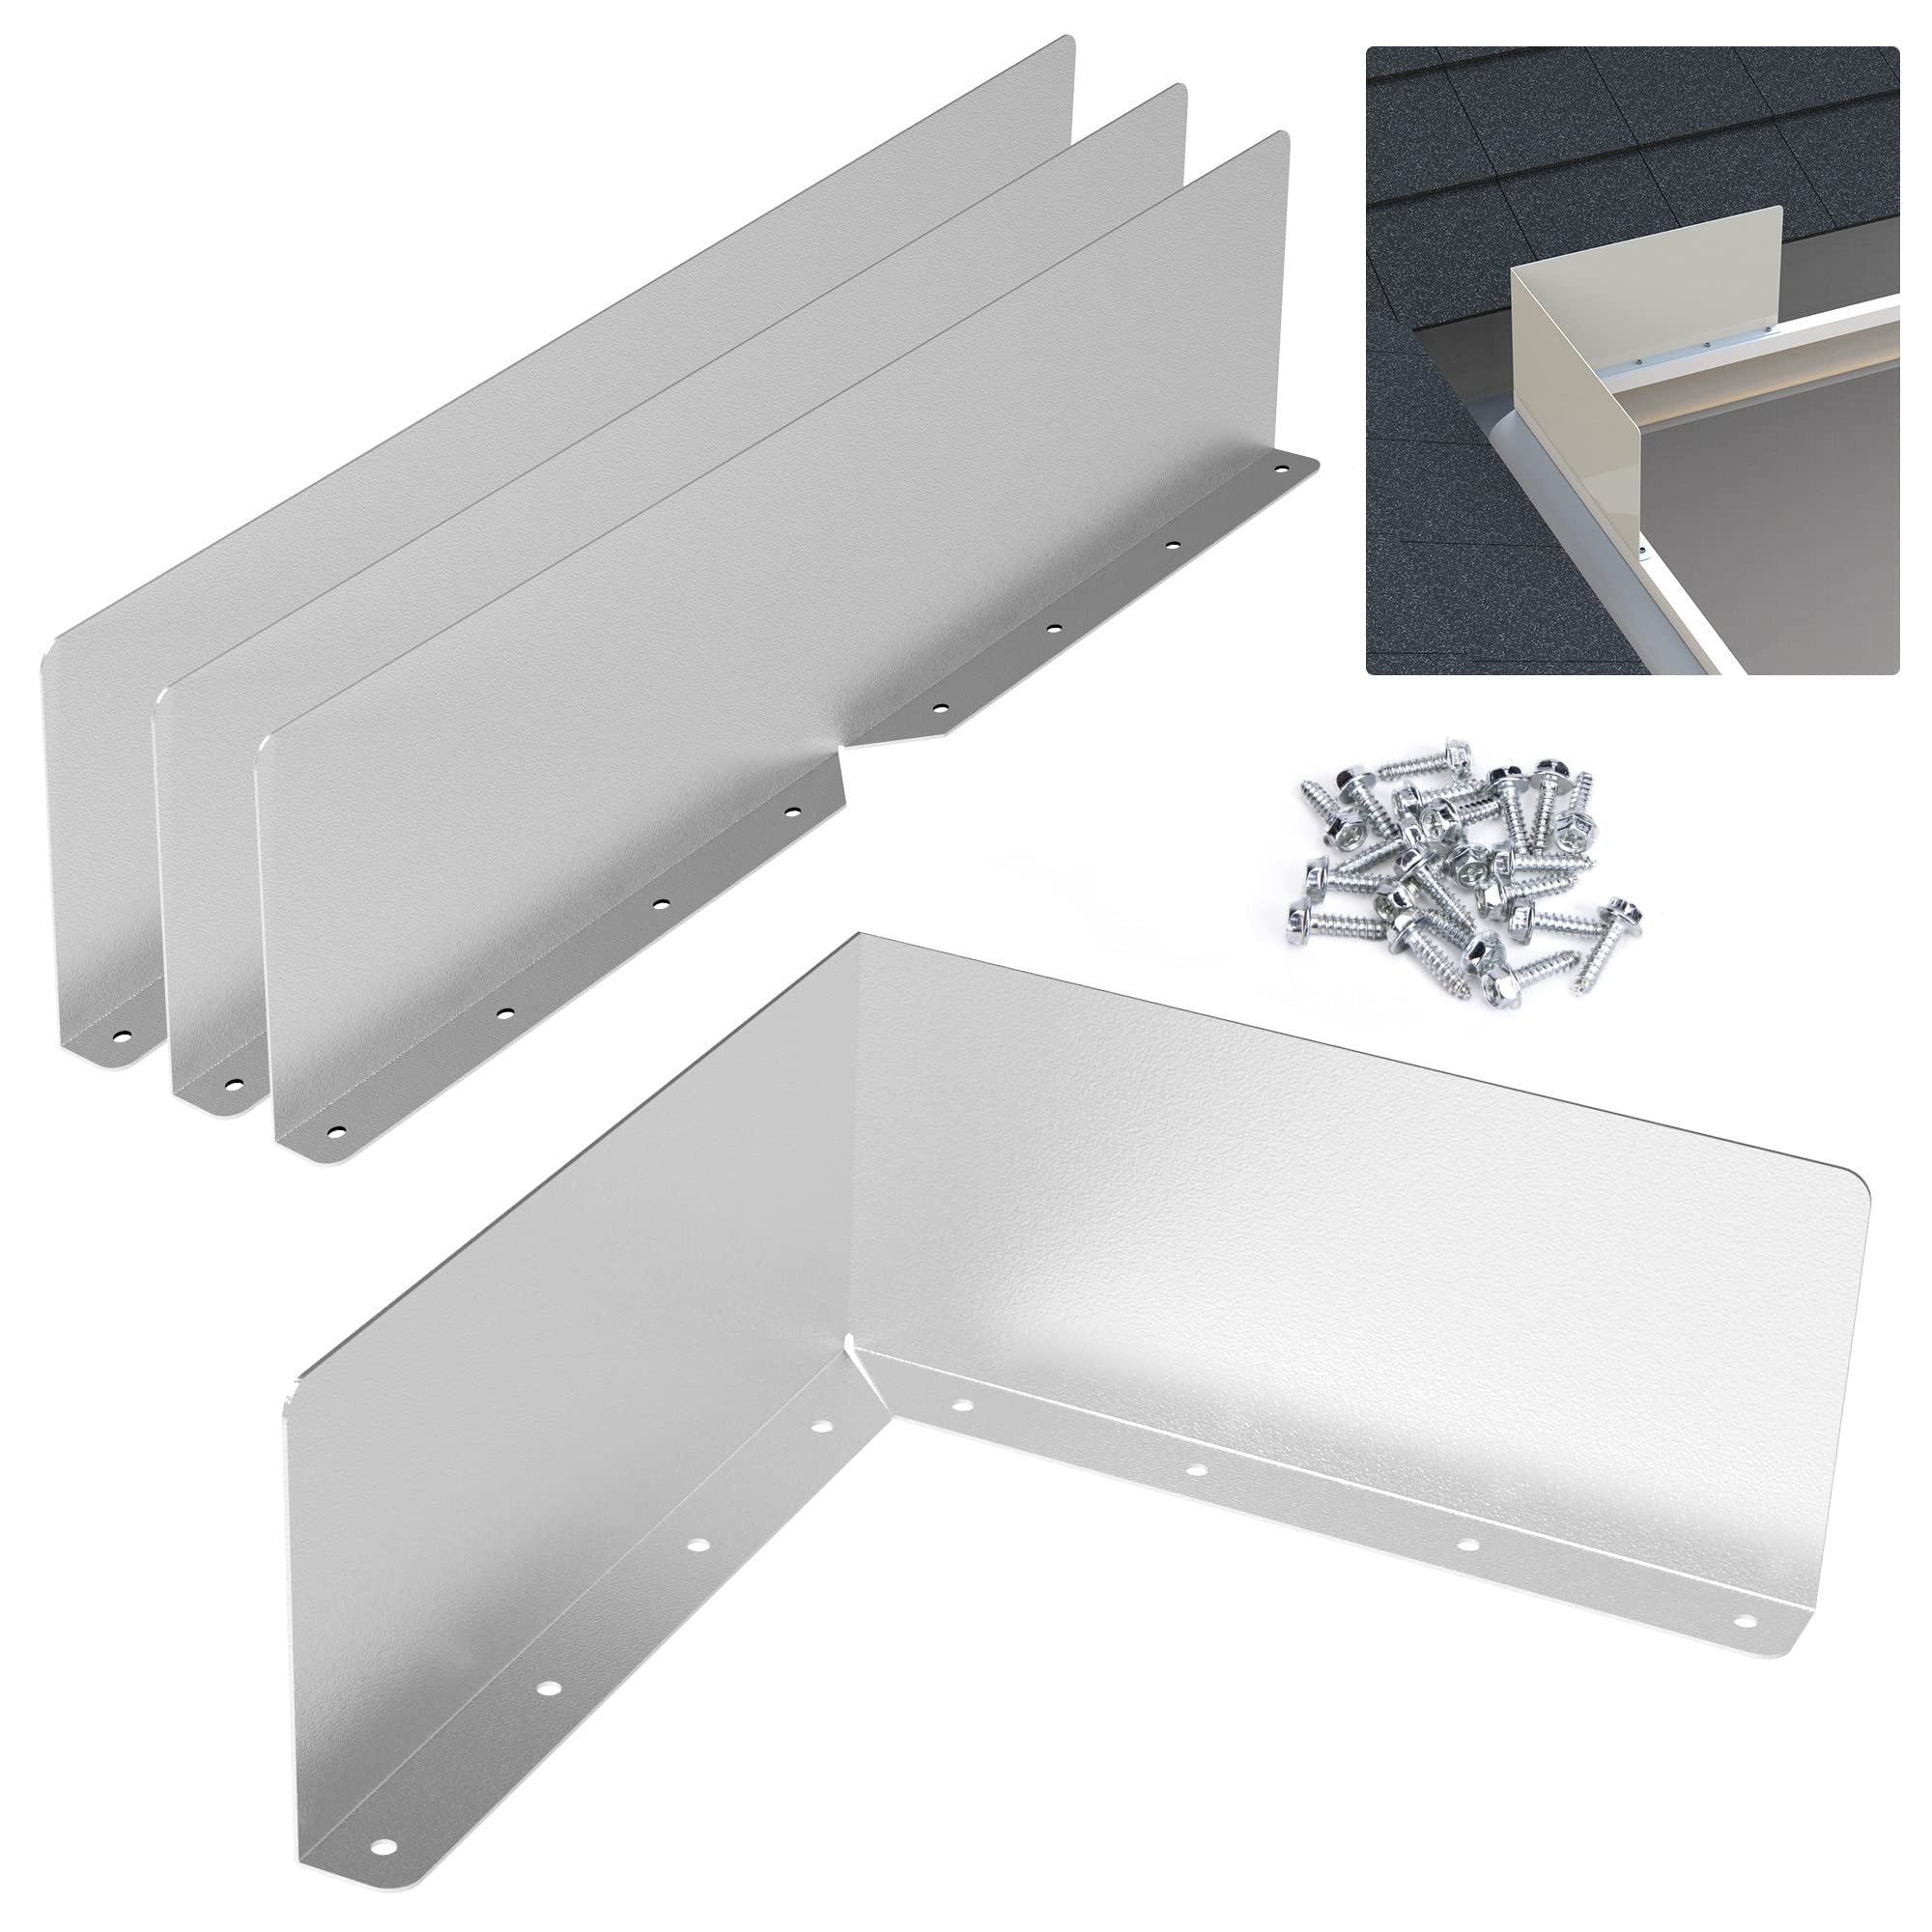
4 Pcs Gutter Valley Splash Guards,Rain Gutter Valley Roofing Gutter Guards, Diverter Roof Rain Diverter for House Shingle Roofs Corner (4)
Brand: EBaokuup Color: 4 Pcs Features: Material: Made from quality aluminum material, sturdy and corrosion resistant, can be used for long time. Design:Designed to block heavy rain flow back into the gutter, keep water in the gutter,preventing the foundation and landscape from damaged by heavy rain. Easy to use: Just install rain gutter parts in a row as needed; and it will help avoid mud and drips from heavy rain. Widely Usage:It will keep rainwter in the gutter and prevent water overflowing ,it can be widely used in the corner of the gutter,offer you a convenient life. Our Guarantee: If you are not satisfied for any reason, just return for a refund of your purchase price; we promise 24 hours customer support, please feel free to contact us for any product&order problem. Binding: Tools & Home Improvement model number: Gutter Valley Splash Guards Part Number: Gutter Valley Splash Guards Package Dimensions: 16.1 x 3.8 x 0.9 inches
Brand: EBaokuup
Category: Hardware > Building Materials > Roofing > Gutter Accessories